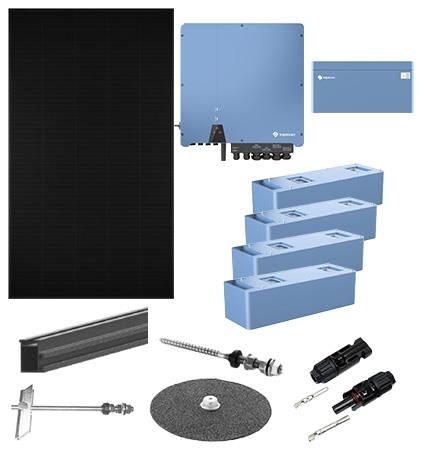
Solar 11,76Kwp Solpakke Tagpap Solplanet 10Kwh
Solcellepakke til skrå tagpaptag 28 stk. Futurasun Zebra solcellepaneler 420Wp 11,76 kWp, 10 kW Solplanet inverter 10 kWh Batteri Solcellepakke til skrå tagpaptag 28 stk. Futurasun Zebra solcellepaneler 420Wp 11,76 kWp, 10 kW Solplanet hybrid inverter 10 kWh Batteri Der kan ikke ændres i pakken. Dvs. ændret opstilling medfører tilkøb af befæstelsesmateriel. Husk tilkøb af solcelle kabel. Solplanet højspænding batterisystem 10års garanti. Montering afhænger af tagdækning og underkonstruktion. Du skal kontrollere på installations stedet, om dette konfigurationen fungerer i i henhold til de tilladte fastspændingsområder på panelerne og brug et tværskinnesystem, hvis ikke dette er tilfældet. OBS - Kun til taghældninger over 11 grader Denne solcellepakke indeholder følgende: 52 stk. 5478000869 MELLEMKLIPS 30-47 MM SORT / ALU 2 stk. 5478000379 SOLCELLESTIK MC4 SD HAN (-) 2.5-6MM 20 stk. 5478000871 PROFIL 36X48X3300MM SORT / ALU 60 stk. 5478000876 MONTAGEVINKEL M10 1 stk. 5478001782 - SOLPLANET HV BMS MODUL TIL G2 SYSTEM 2 stk. 5478000378 SOLCELLESTIK MC4 HD HUN (+) 2.5-6MM 60 stk. 5478002062 INDDÆKNING TIL ANSATSSKRUEN S 4 stk. 5478001780 - SOLPLANET HV BATTERI MODUL G2 SYSTEM 16 stk. 5478000867 SAMLESTYKKE TIL PROFIL 36X48 MM 30 stk. 5478000866 ANSATSSKRUE M10X200MM 8 stk. 5478000870 ENDEKLIPS 29-35 MM SORT / ALU 30 stk. 5478002156 KIPANKER TIL HÆLDNINGSTAG M10 1 stk. 5478002556 SOLPLANET 10KW HYBRID INVERTER T2 2MPPT 8 stk. 5478000874 ENDEPROP TIL PROFIL 38X48 MM 28 stk. 5478003329 Futurasun FU 420WP M ZEBRA PRO Sort OBS: Solcellekabel medfølger ikke.
Brand: Solar
Category: Hardware > Power & Electrical Supplies > Solar Energy Kits > Grid-Tied Solar Kits